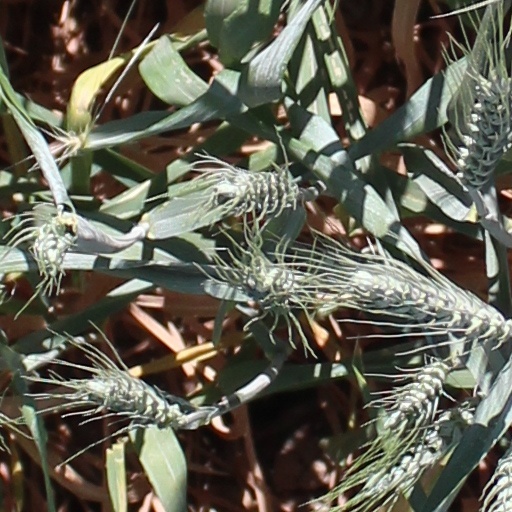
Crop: wheat